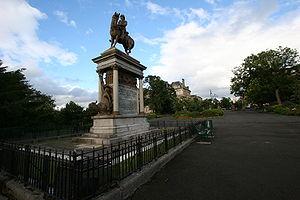
Kelvingrove Park est un parc public situé sur la rivière Kelvin à Glasgow en Écosse, en bordure du district de Hillhead.